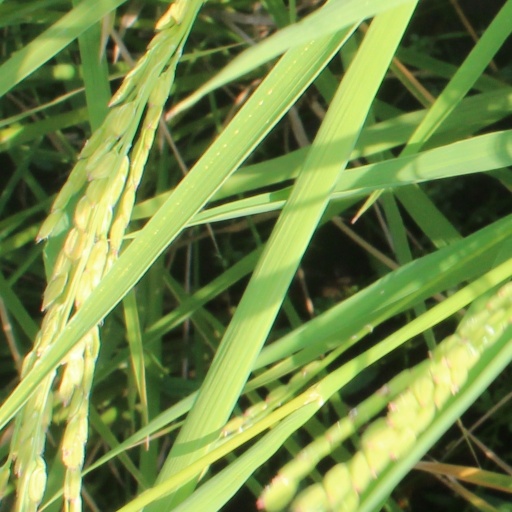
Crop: rice